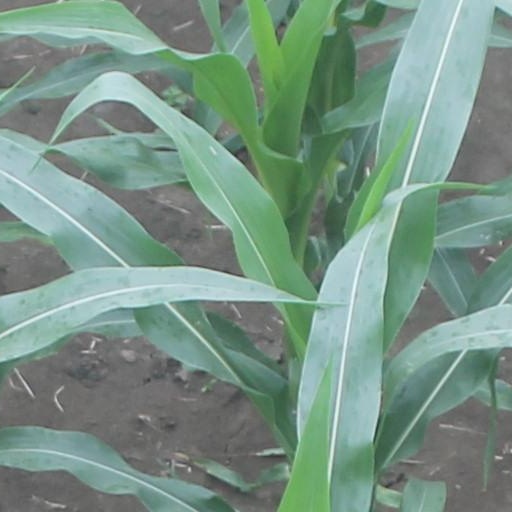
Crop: maize; corn